Tehidy Country Park

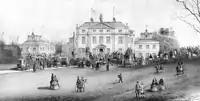
Tehidy, depiction of a public celebration circa 1800

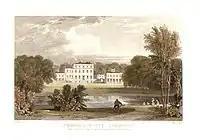
""Tehiddy House, Cornwall. The Seat of Francis Basset, Baron De Dunstanville"" (1757-1835). 1832 engraving by John Thomas after T. Allom

Recorded as 'Tehidin' in the 12th & 13th centuries, its name is derived from the Cornish language 'ti', a house, and a personal name. The Basset family owned the estate from Norman times. They acquired the manor of Tehidy in the mid-12th century when William Basset married Cecilia, heiress of the House of de Dunstanville. By 1330, William Basset owned a substantial building but during the Cornish Rebellion of 1497 it was dismantled by rebels led by Richard Pendyne of Pendeen in revenge for the loyalty to the Crown shown by John Basset, then Sheriff of Cornwall.